The Westland Case

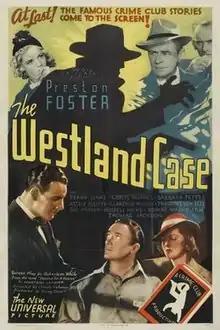
Film poster

The Westland Case is a 1937 American mystery film directed by Christy Cabanne and starring Preston Foster, Frank Jenks, and Carol Hughes.